Marguerite Durand

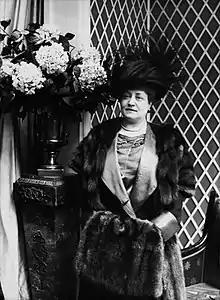
Durand in 1910

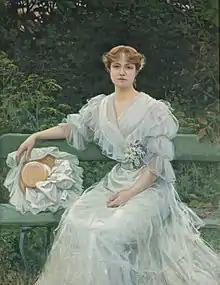
Marguerite Durand by Jules Cayron

Marguerite Durand (24 January 1864 – 16 March 1936) was a French stage actress, journalist, and a leading suffragette. She founded her own newspaper, and ran for election. She is also known for having a pet lion. The Bibliothèque Marguerite Durand was named in her honour for her contributions to the women's suffrage movement in France.